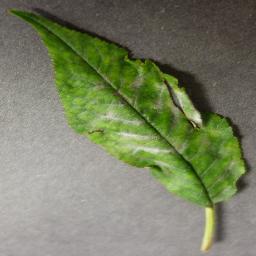
Label: Cherry___Powdery_mildew